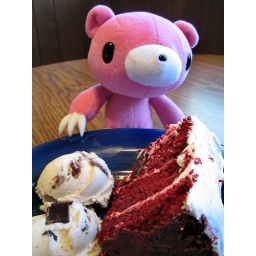
gloomy bear digs in to cake and ice cream